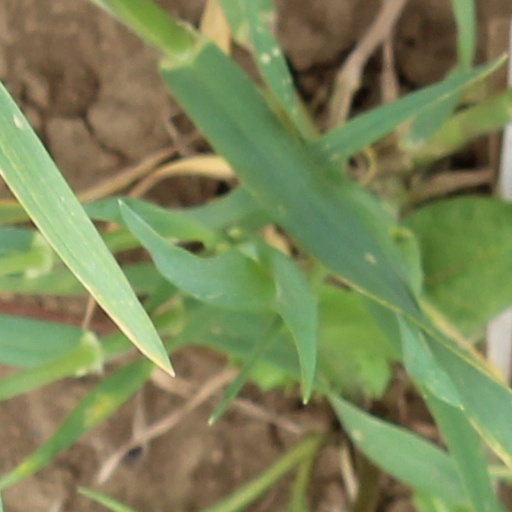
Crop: wheat